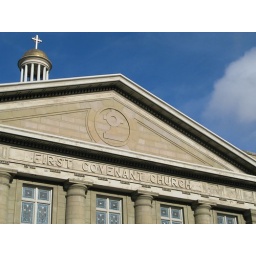
the cross above the church